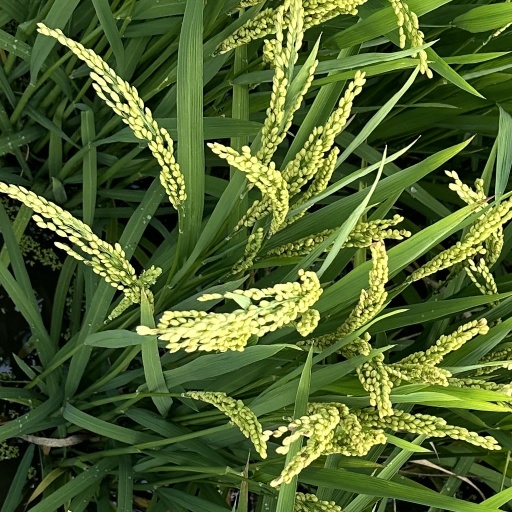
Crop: rice